Einöd

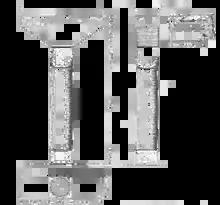
Cushion capitals of the Salian tower house in Einöd (Saar)

On the south side was a rectangular extension, that could have functioned as a cesspool, similar to the one found at the castle in Klingenmünster. Fragments of Roman reliefs were found between the bricks of the destroyed castle walls. Two of these reliefs are exhibited in the neighboring Römermuseum Schwarzenacker. The spolia probably belonged to an ancient Roman cemetery or sanctuary that had been on site or in its vicinity and could have been associated with the Roman Vicus in Schwarzenacker. There were also found Romanesque column shafts with cushion capitals and imposts that may have been part of double windows at the upper floor of the tower. Unfortunately, no above-ground structures are visible and the ruins have been reduced over time to a Burgstall.